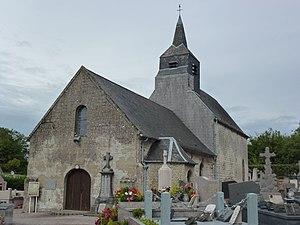
Bouquehault est une commune française située dans le département du Pas-de-Calais en région Hauts-de-France.